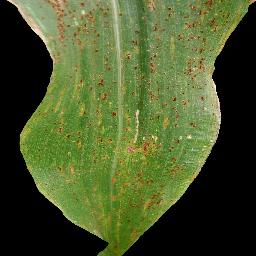
Label: Corn___Common_rust